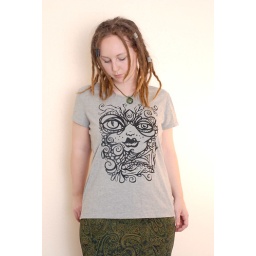
the Goddess in All of Us screen print on gray womens shirt